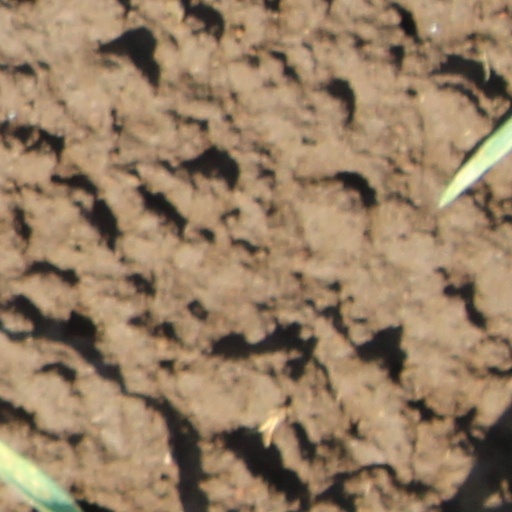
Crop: wheat